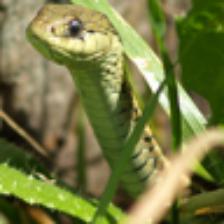
Label: NonHuman